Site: brandenburg
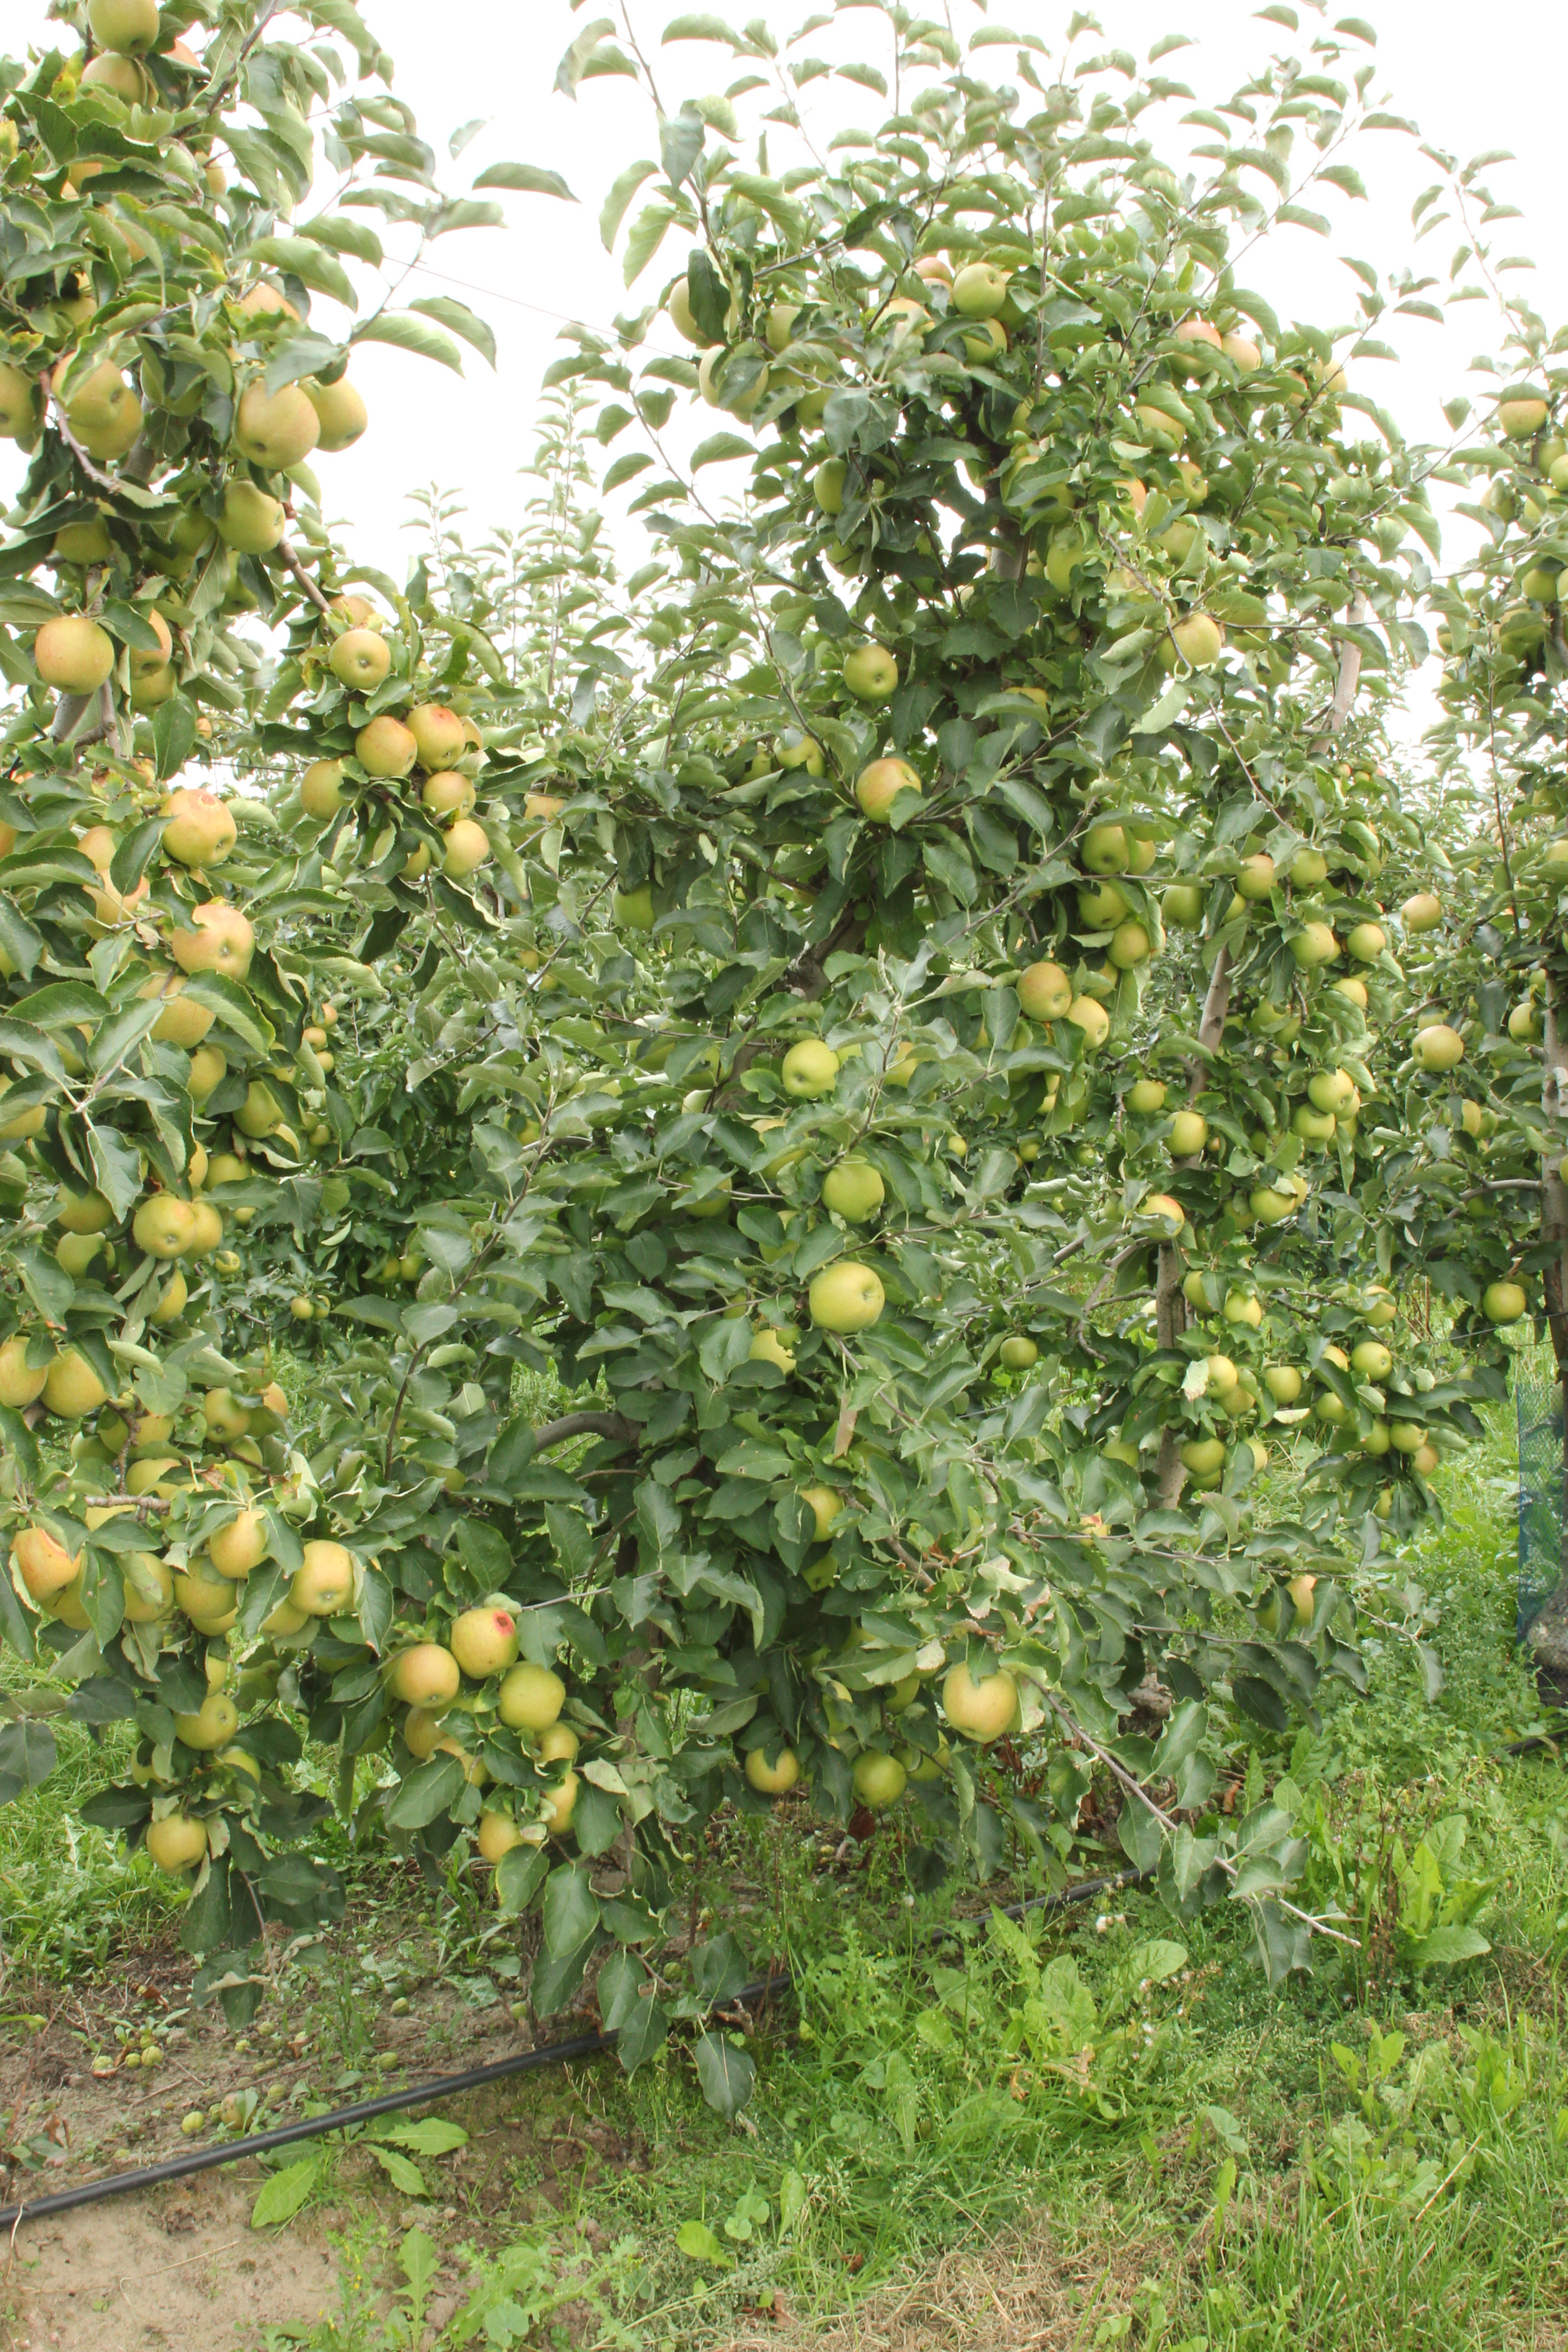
Growth stage (BBCH 87): Maturity of fruit and seed